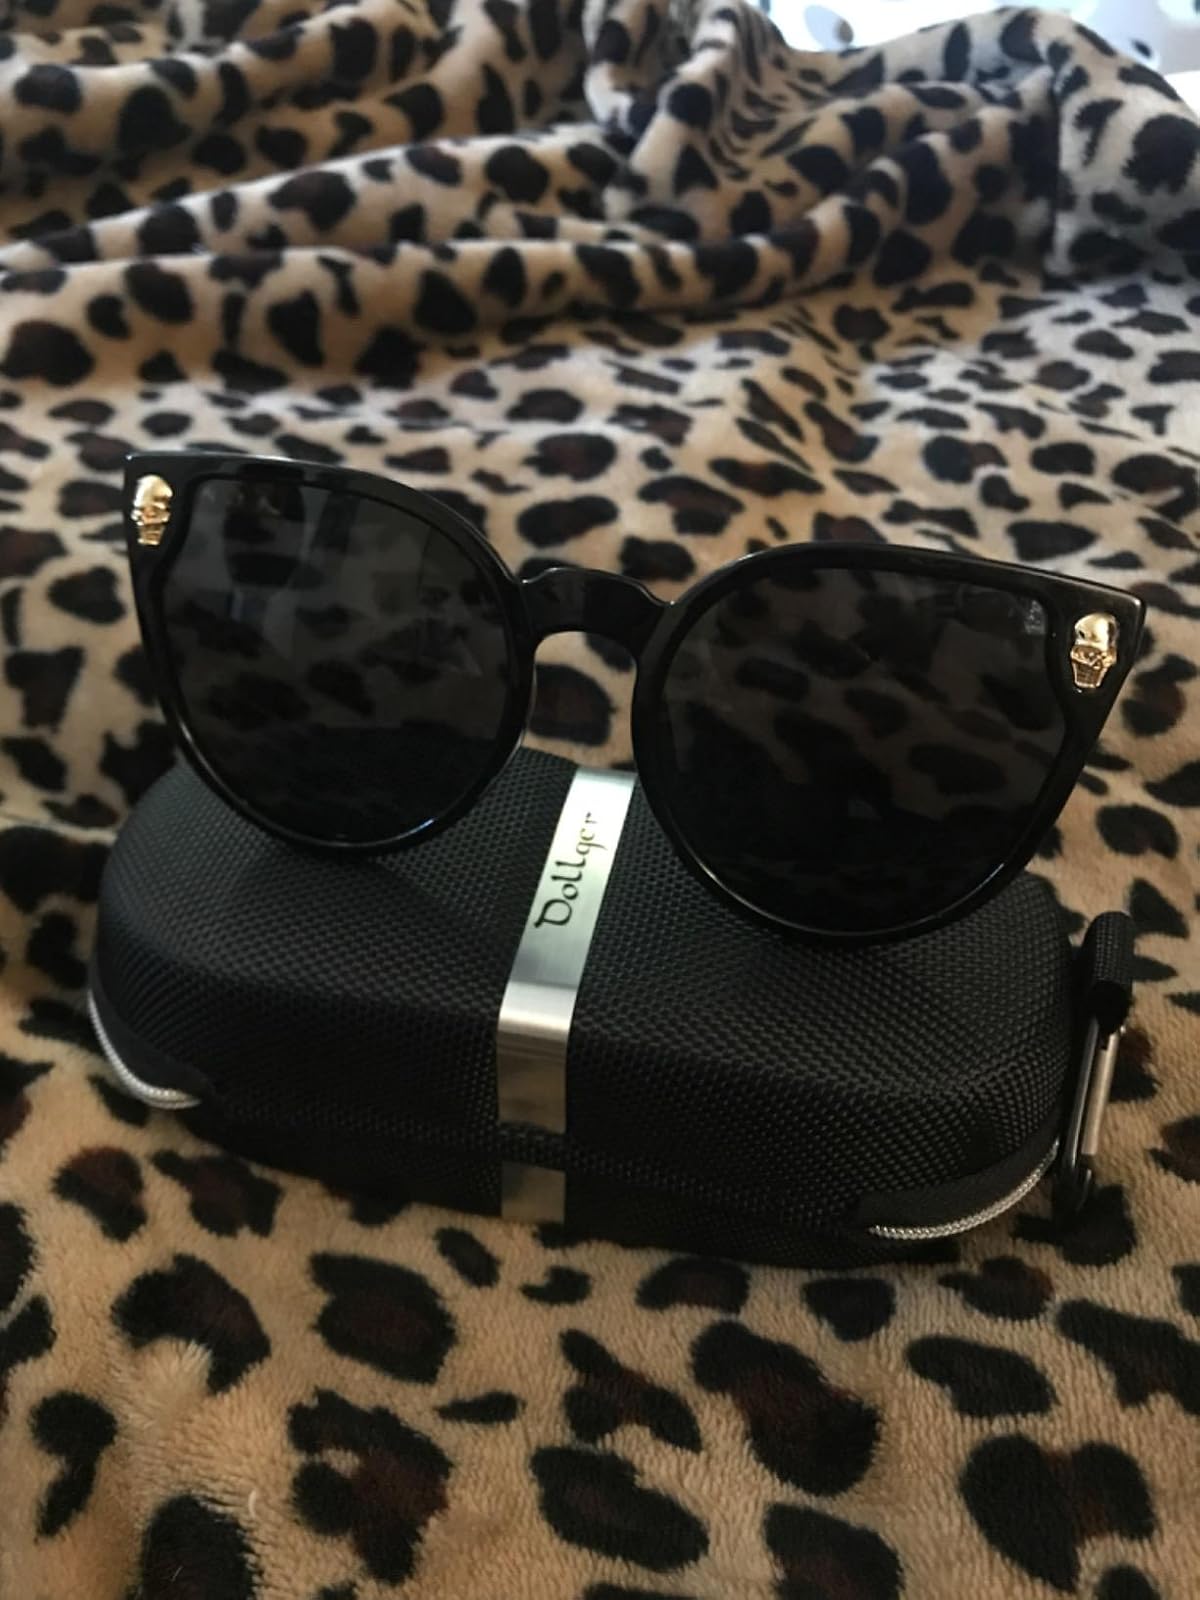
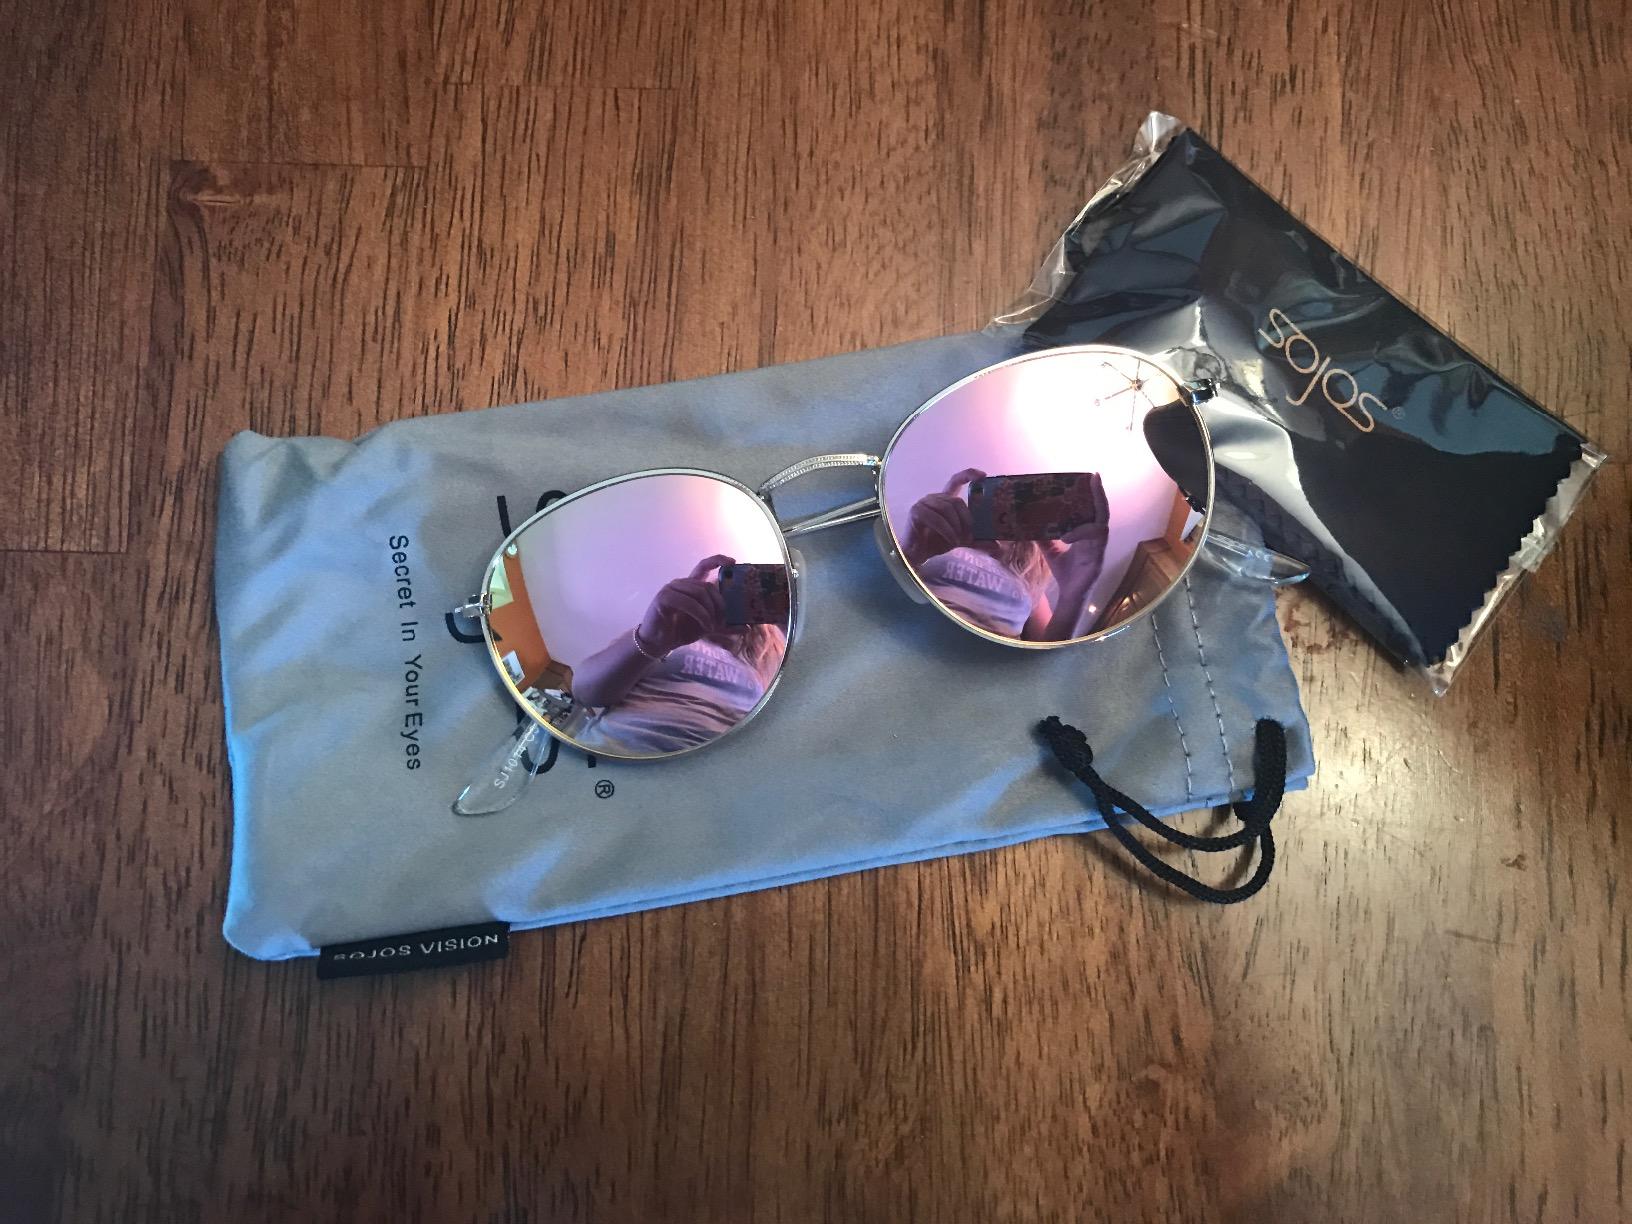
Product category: accessories_sunglasses
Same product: no